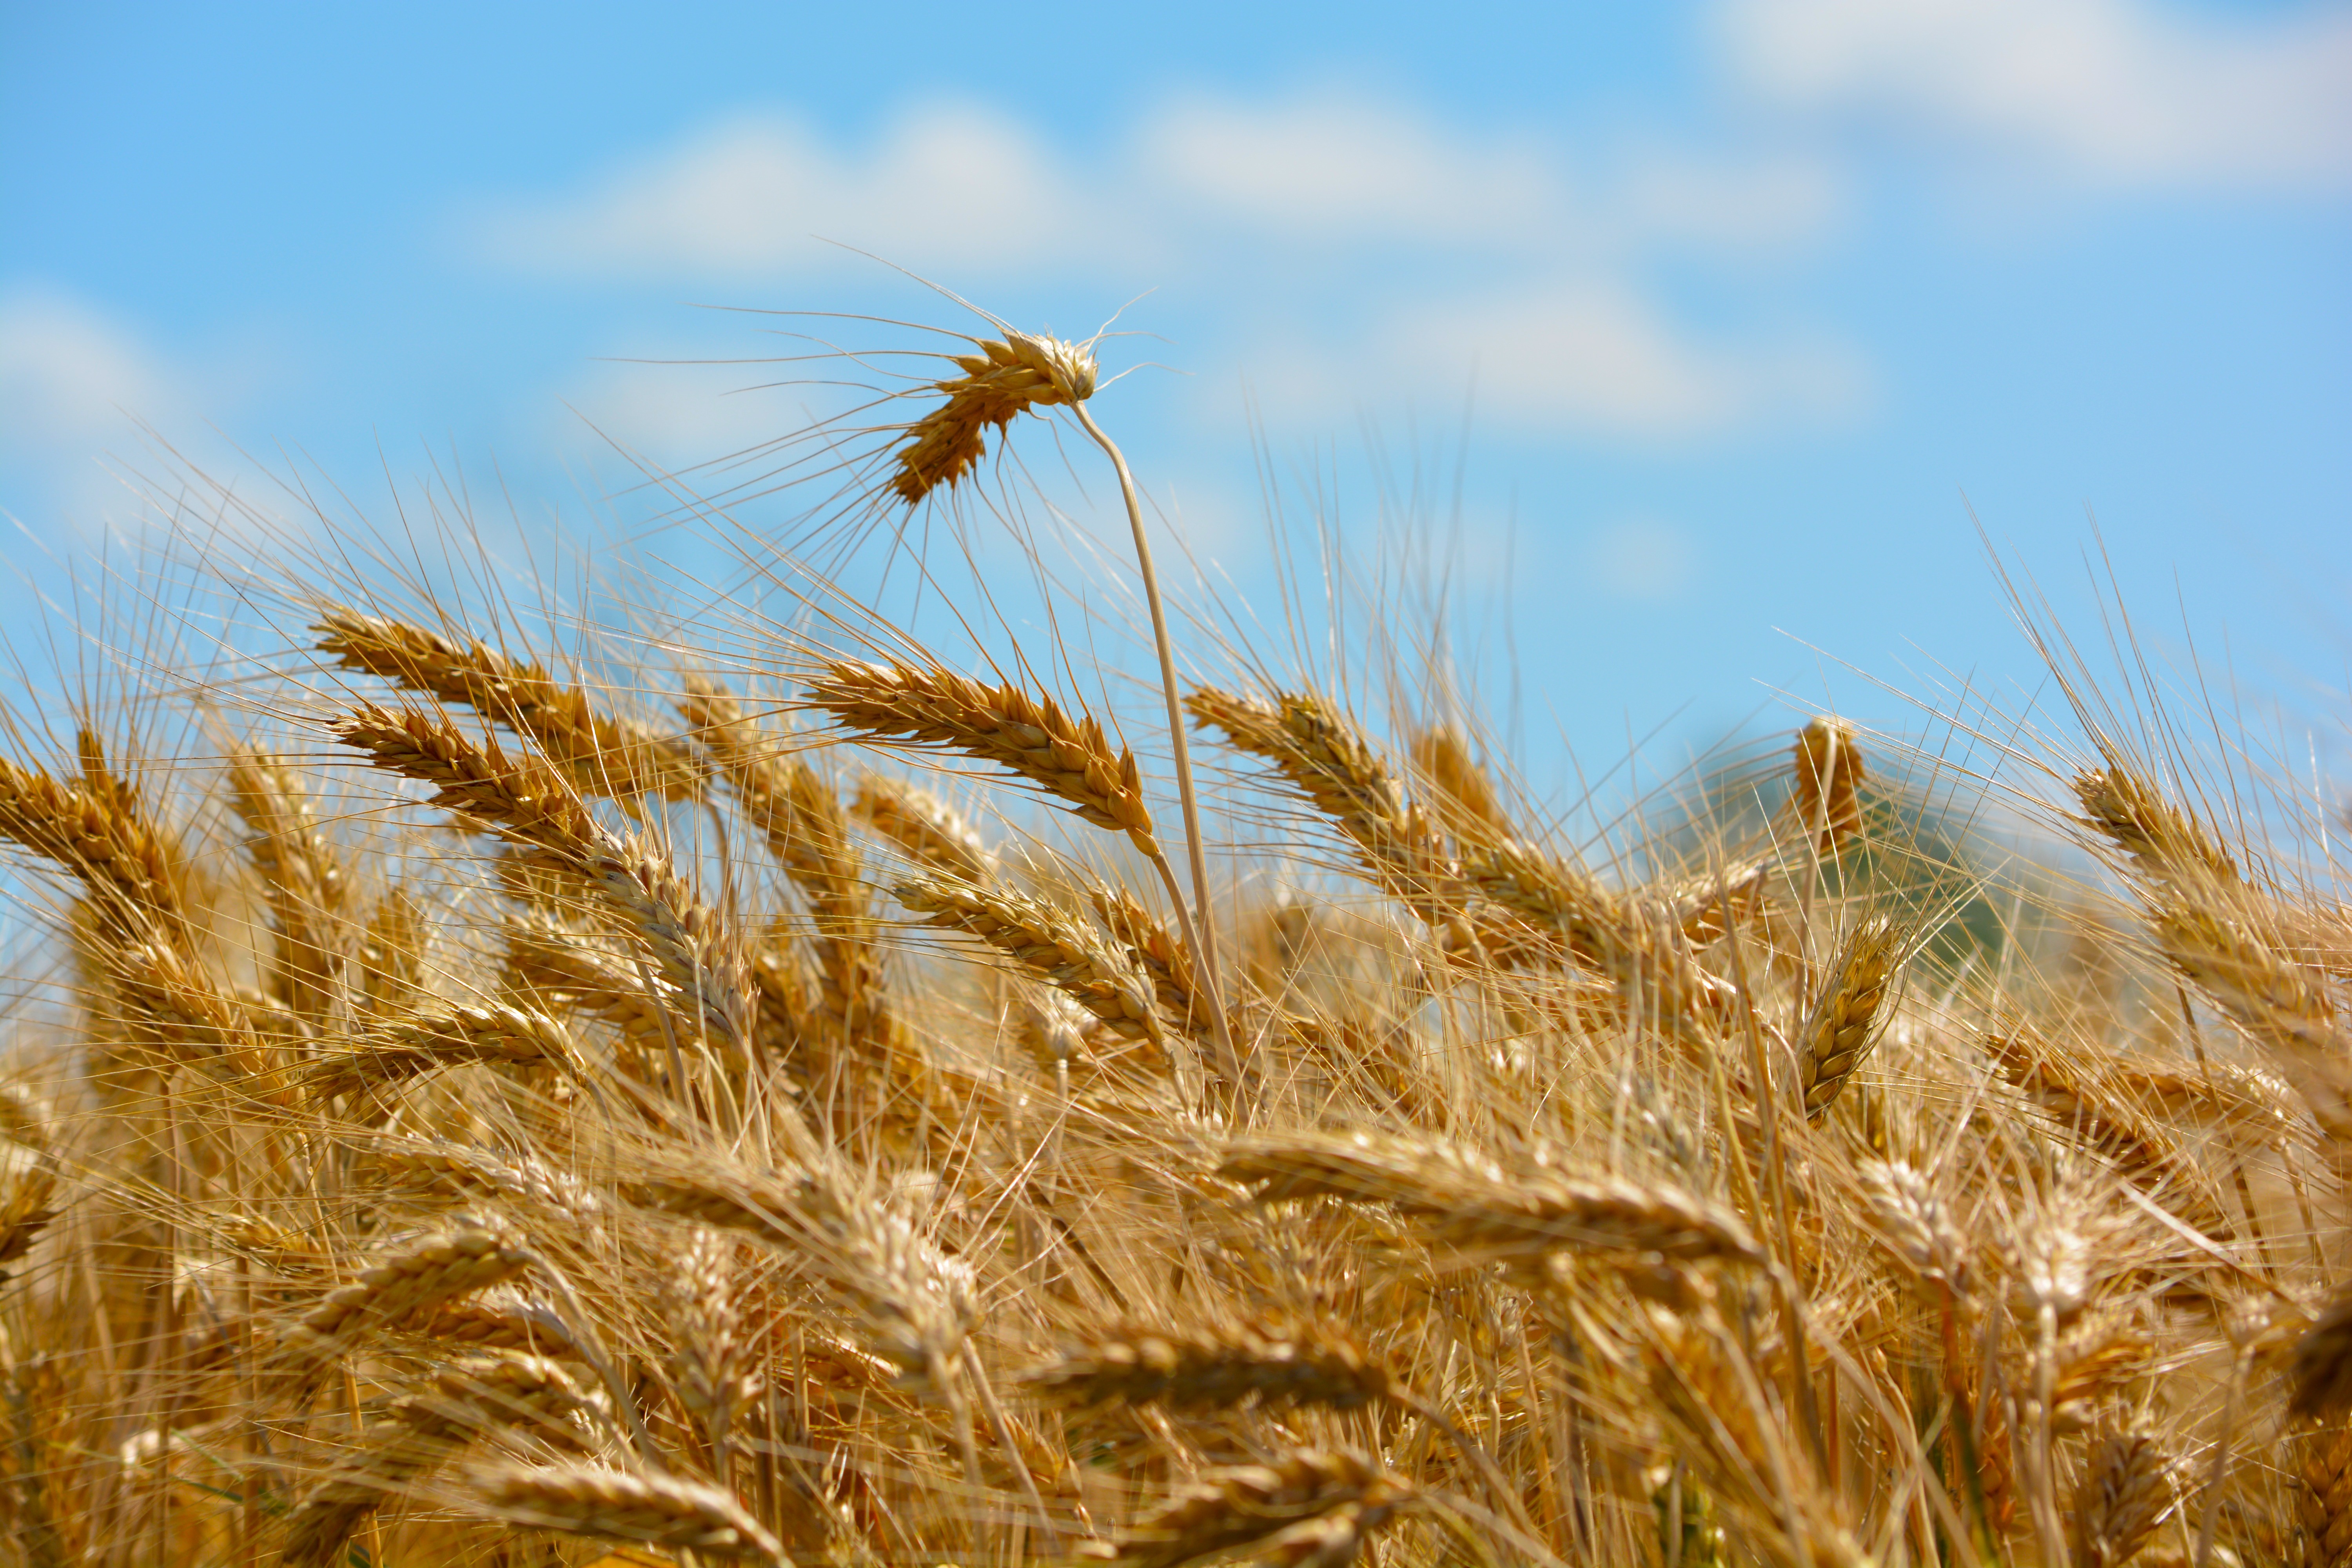
grass, plant, field, barley, wheat, grain, prairie, food, crop, agriculture, cereal, grassland, rye, flowering plant, commodity, wheat ear, grass family, land plant, food grain, by chaitanya k